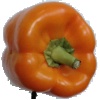
Label: Pepper Orange 1